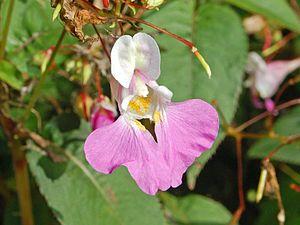
Cette liste de Tracheophyta de Bosnie-Herzégovine, ainsi que d’espèces introduites est un aperçu incomplet d’espèces de mousses, de fougères, de gymnospermes et d’angiospermes citées dans la littérature disponible en langues bosniaque, croate, serbe et serbo-croate. Cet aperçu n’inclue pas des espèces cultivées ni celles occasionnellement introduites.